Bloomsbury Group

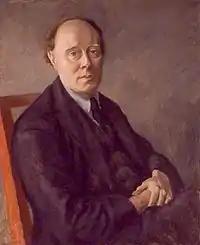
Portrait of Clive Bell by Roger Fry ( 1924)

The lives and works of the group members show an overlapping, interconnected similarity of ideas and attitudes that helped to keep the friends and relatives together, reflecting in large part the influence of G. E. Moore: "the essence of what Bloomsbury drew from Moore is contained in his statement that 'one's prime objects in life were love, the creation and enjoyment of aesthetic experience and the pursuit of knowledge'".